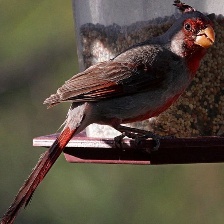
Species: PYRRHULOXIA
Scientific name: CARDINALIS SINUATUS